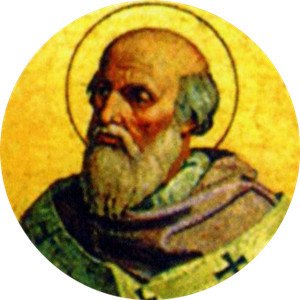
Paverækken / 1. årtusinde / 8. århundrede
Dette er en liste over paver, den romersk-katolske kirkes overhoved. Paverækken strækker sig tilbage til apostlen Peter.